The Old Cinderella

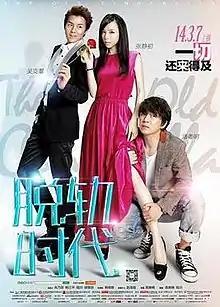

The Old Cinderella is a 2014 Chinese romantic comedy film directed by Wu Bai and starring Zhang Jingchu, Pan Yueming and Kenji Wu. A large portion of the film was shot in Israel.